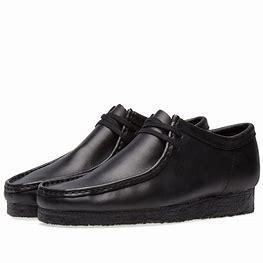
Brand: Clarks
Model: Originals Clarks Originals Wallabee